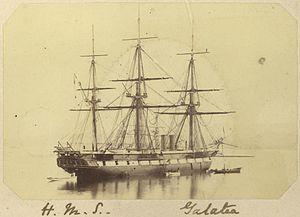
Le HMS Galatea est un navire, frégate à hélice de sixième rang de 26 canons de la Royal Navy, grée en trois-mâts carré et dotée d'une machine à vapeur à deux cheminées. Elle est faite de bois. Ce navire est en service de 1862 à 1883. Pendant un périple à travers les océans, la frégate a un célèbre capitaine en la personne de Alfred Ier de Saxe-Cobourg et Gotha, second fils de la reine Victoria.